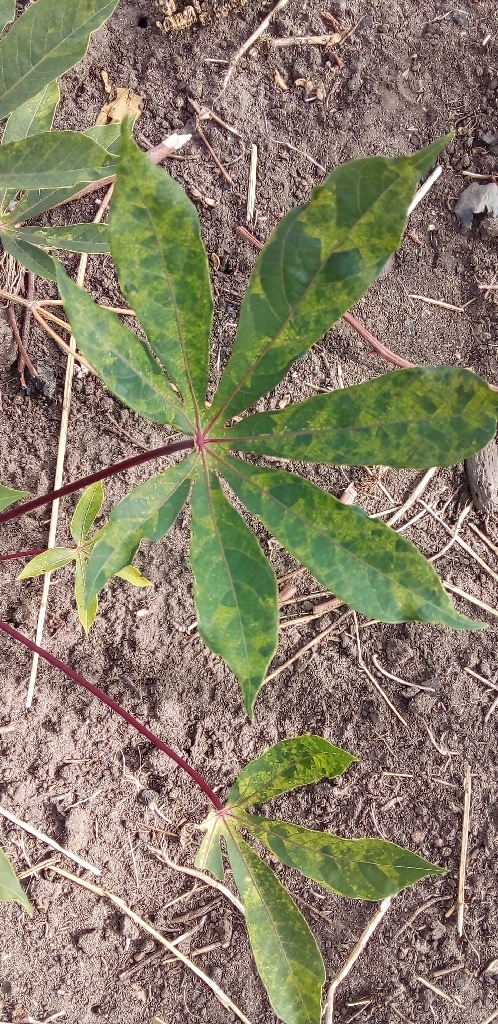
Label: cassava mosaic disease (cmd)